Everyman (1901 play)

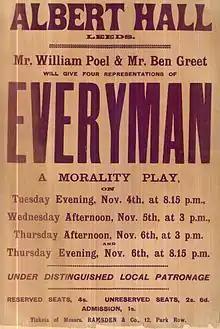
Play bill for the 1902 London production

Everyman is a modern play produced by Charles Frohman and directed by Ben Greet that is based on the medieval morality play of the same name. The modern play was first performed in 1901 on tour in Britain. It opened in the United States in 1902 on Broadway, where it ran for 75 performances, followed by tours over the next several years that included four Broadway revivals.